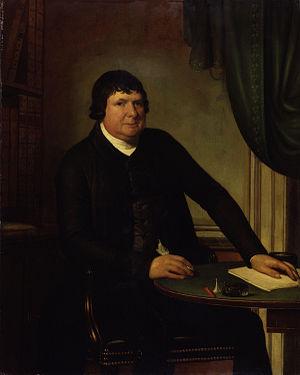
Domenico Pellegrini est un peintre italien de la période néoclassique, qui a été actif aux XVIIIᵉ et XIXᵉ siècles.